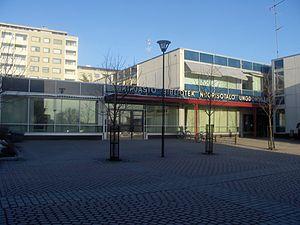
La Bibliothèque municipale d'Helsinki, jusqu'en 1910 bibliothèque populaire d’Helsinki, est un réseau de bibliothèques publiques de la ville d'Helsinki en Finlande.